Outgroup (cladistics)

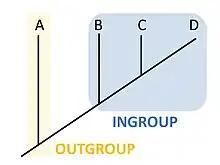
A simple cladogram showing the evolutionary relationships between four species: A, B, C, and D. Here, Species A is the outgroup, and Species B, C, and D form the ingroup.

In cladistics or phylogenetics, an outgroup is a more distantly related group of organisms that serves as a reference group when determining the evolutionary relationships of the ingroup, the set of organisms under study, and is distinct from sociological outgroups. Character states present in the ingroup but absent in the outgroup are (often) synapomorphies that provide empirical support for the inferred monophyly of the ingroup; character states that are present in the outgroup and some members of the ingroup are symplesiomorphies, and their complementary synapomorphies shared among some members of the ingroup provide hypotheses of relationship within the ingroup clade. The outgroup is used as a point of comparison for the ingroup and specifically allows for the phylogeny to be rooted. Because the polarity (direction) of character change can be determined only on a rooted phylogeny, the choice of outgroup is essential for understanding the evolution of traits along a phylogeny.